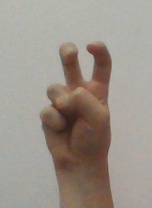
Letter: toot